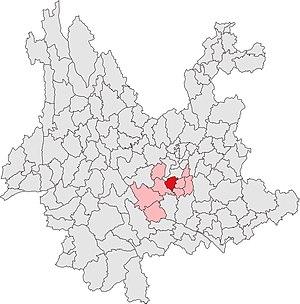
Le district de Hongta est une subdivision administrative de la province du Yunnan en Chine. Il est placé sous la juridiction de la ville-préfecture de Yuxi.